Central Piedmont Community College

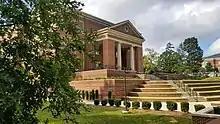
Cato campus, building III

Originally named "Northeast Campus", it is located near Reedy Creek Nature Reserve and was opened in the summer of 2002 with two buildings totaling . Built to relieve overcrowding at Central Campus, this location's focus area is horticulture due to its hilly and shady terrain, close proximity to local parks, and ease of access to the rest of the county. It is also located in the University City section of Charlotte, the campus is only 3 miles from UNCC, providing close proximity for students of both institutions to take classes at either campus.